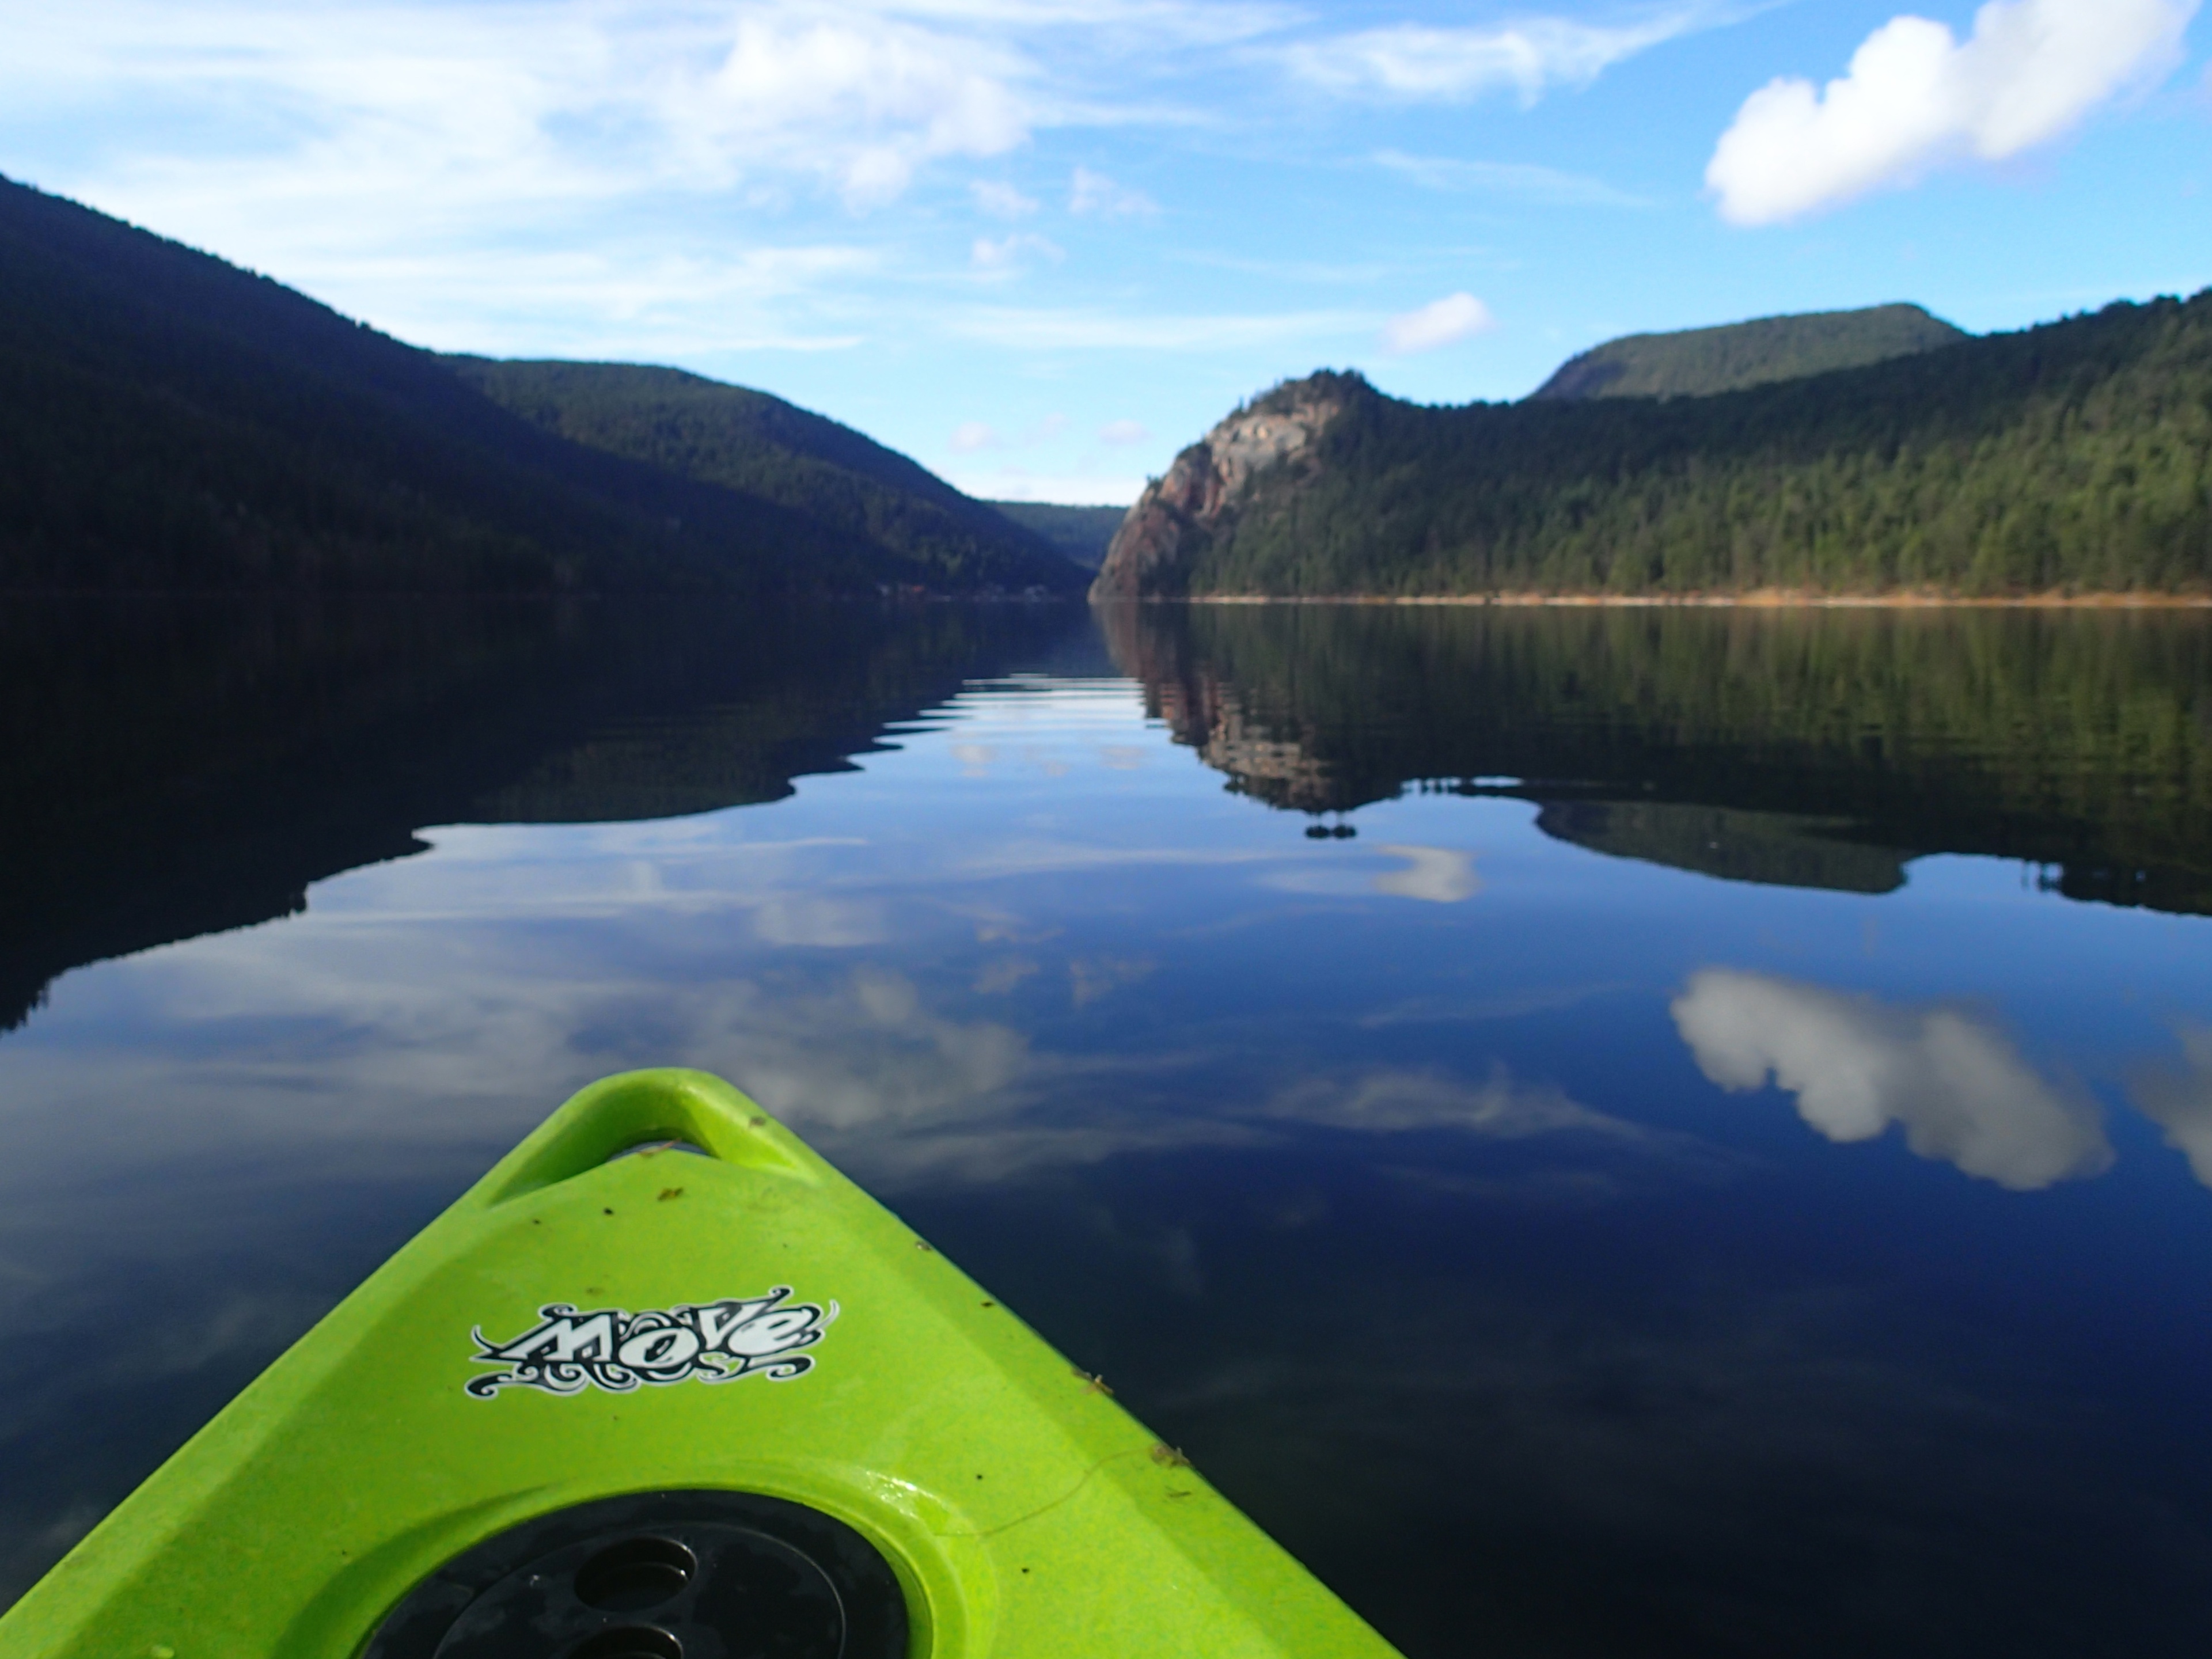
boat, lake, canoe, paddle, reflection, vehicle, fjord, reservoir, kayak, sports equipment, boating, kayaking, watercraft, loch